Seth Lloyd

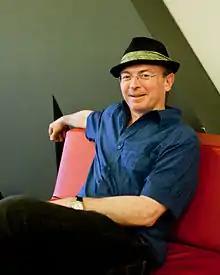
Seth Lloyd in 2013

Seth Lloyd (born August 2, 1960) is an American quantum information scientist and professor in the Massachusetts Institute of Technology Department of Mechanical Engineering.